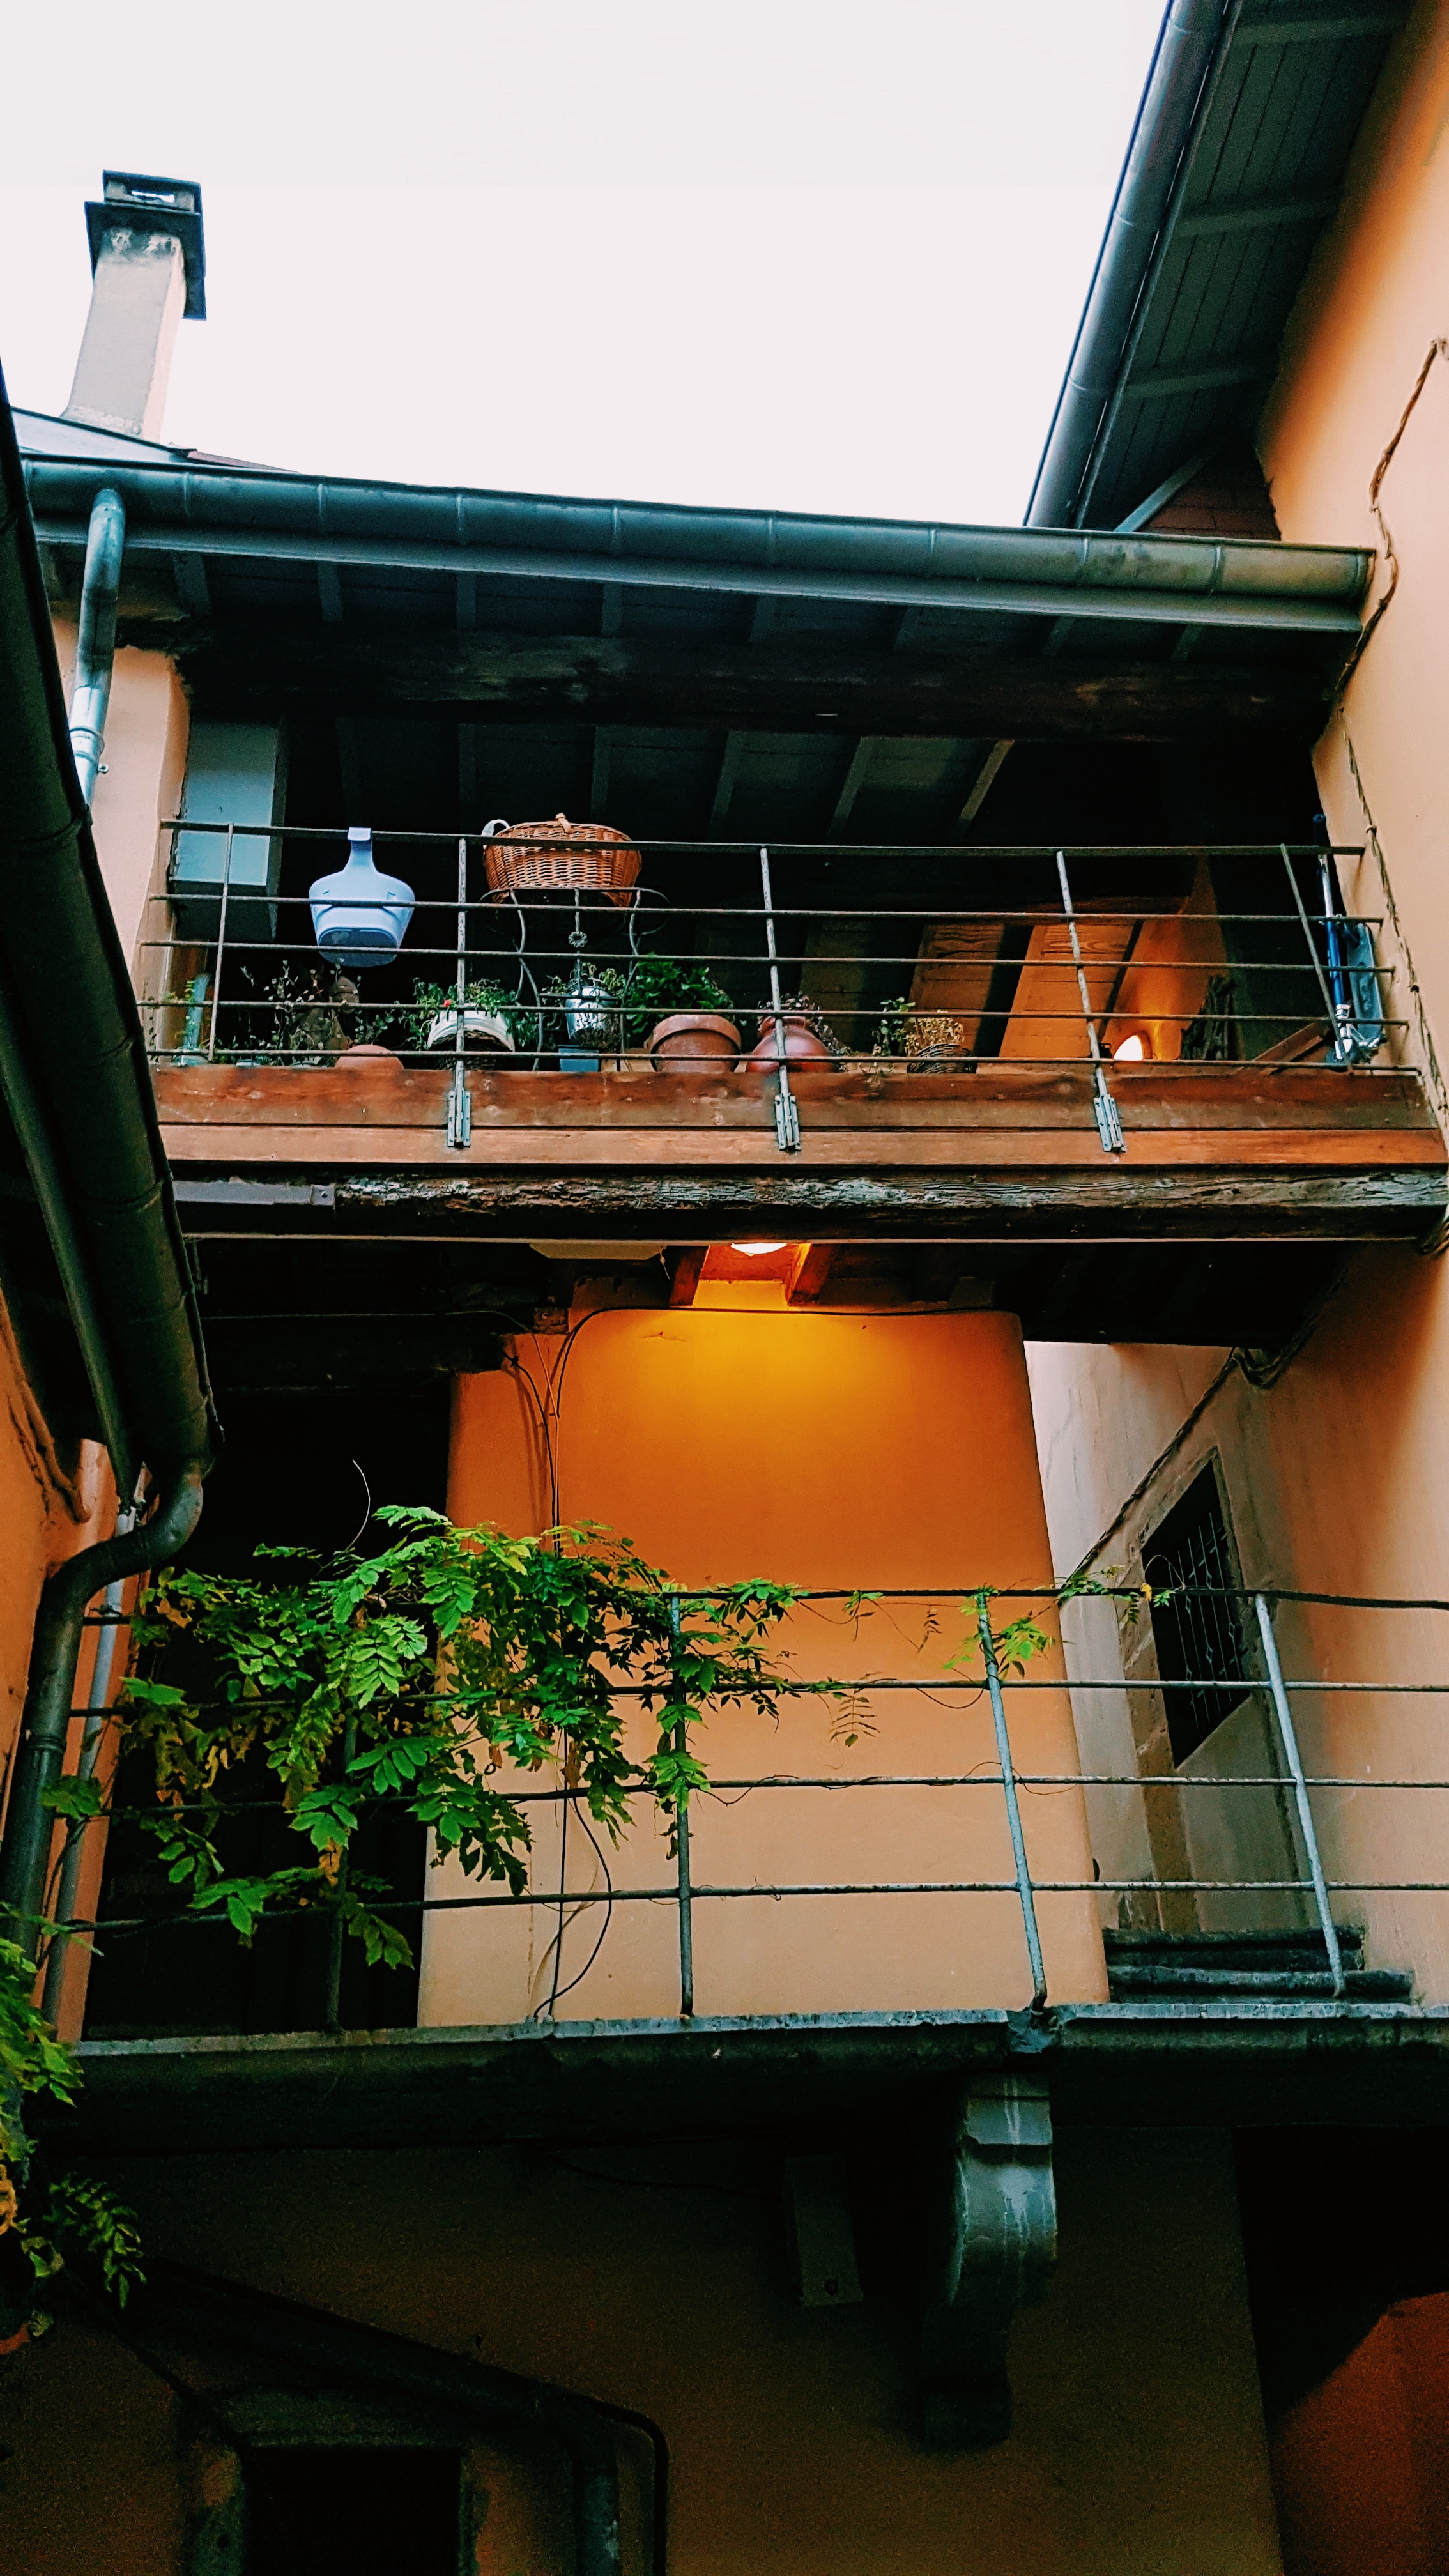
light, architecture, wood, house, window, balcony, color, lighting, interior design, design, shape